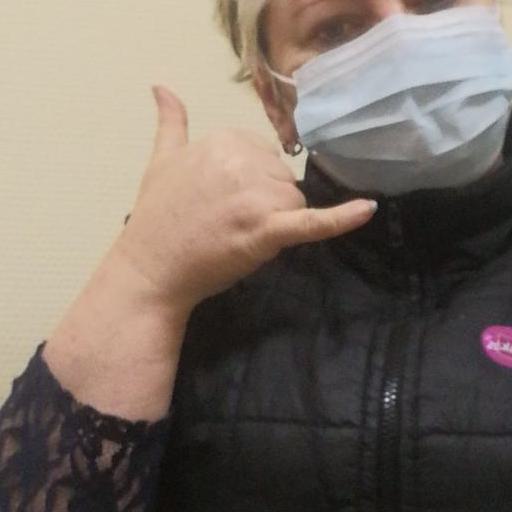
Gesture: call